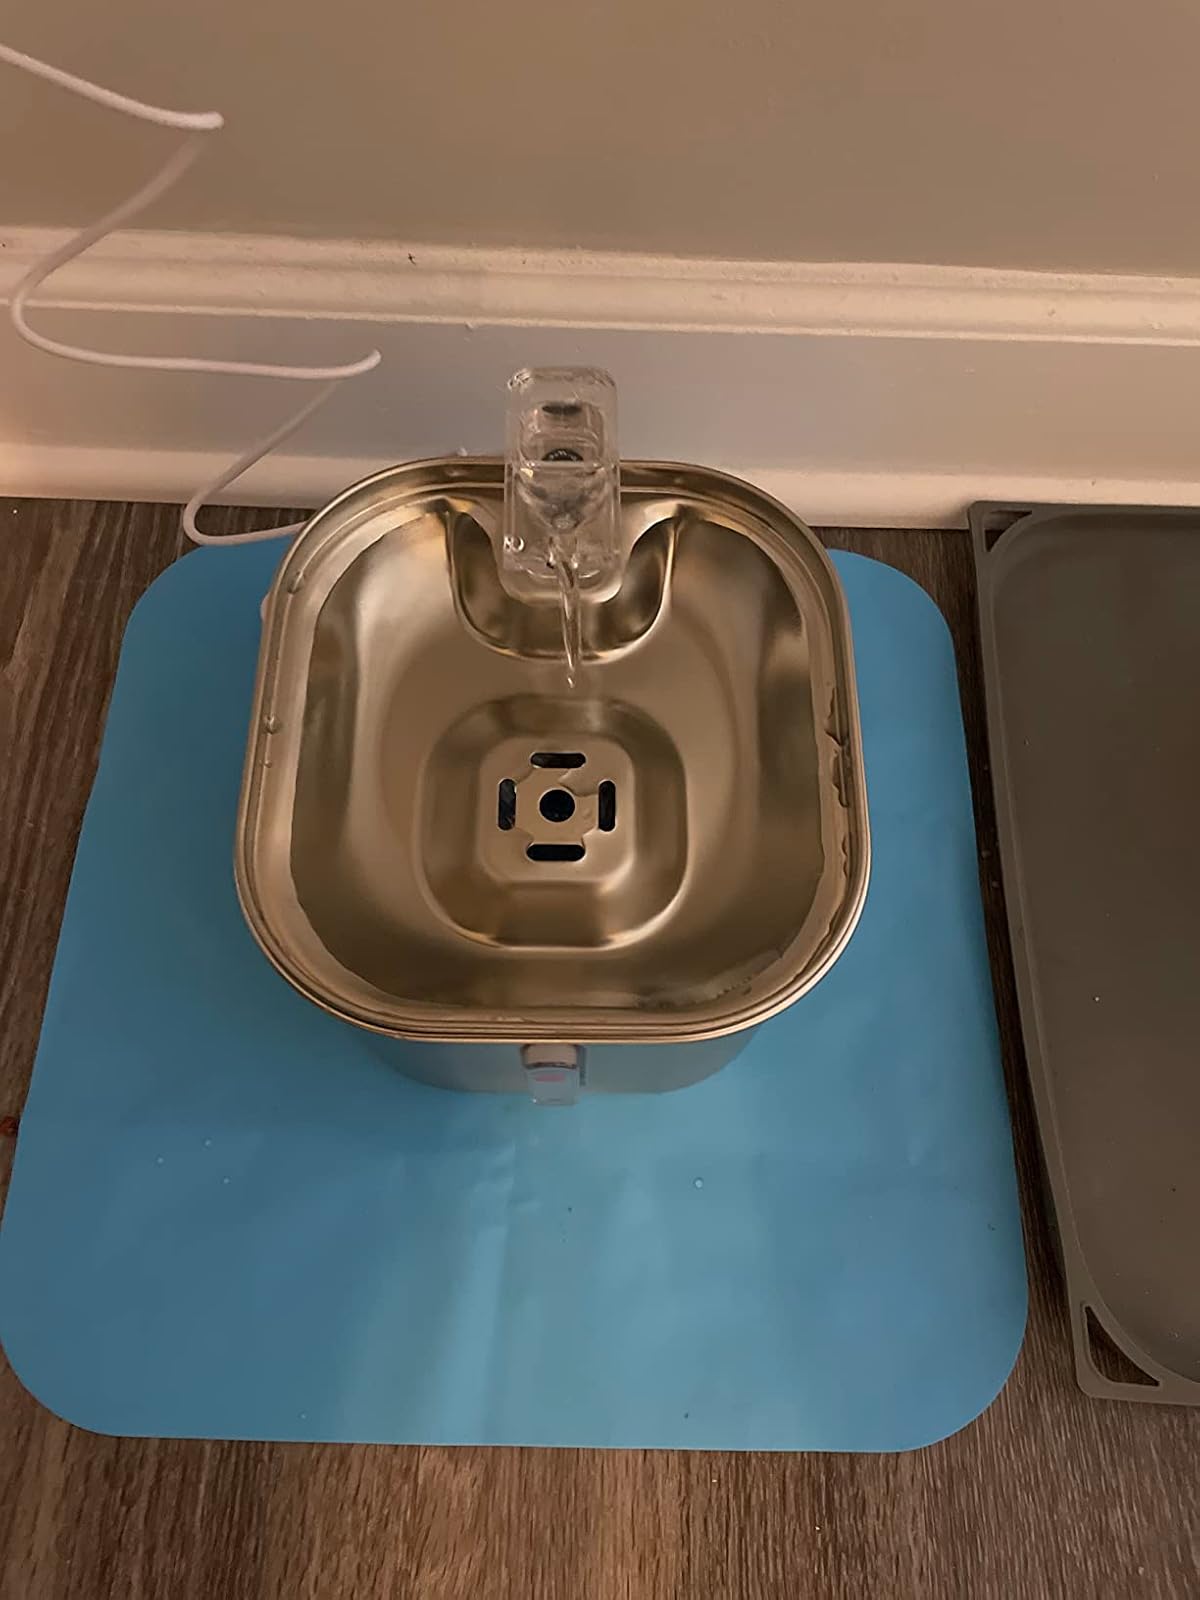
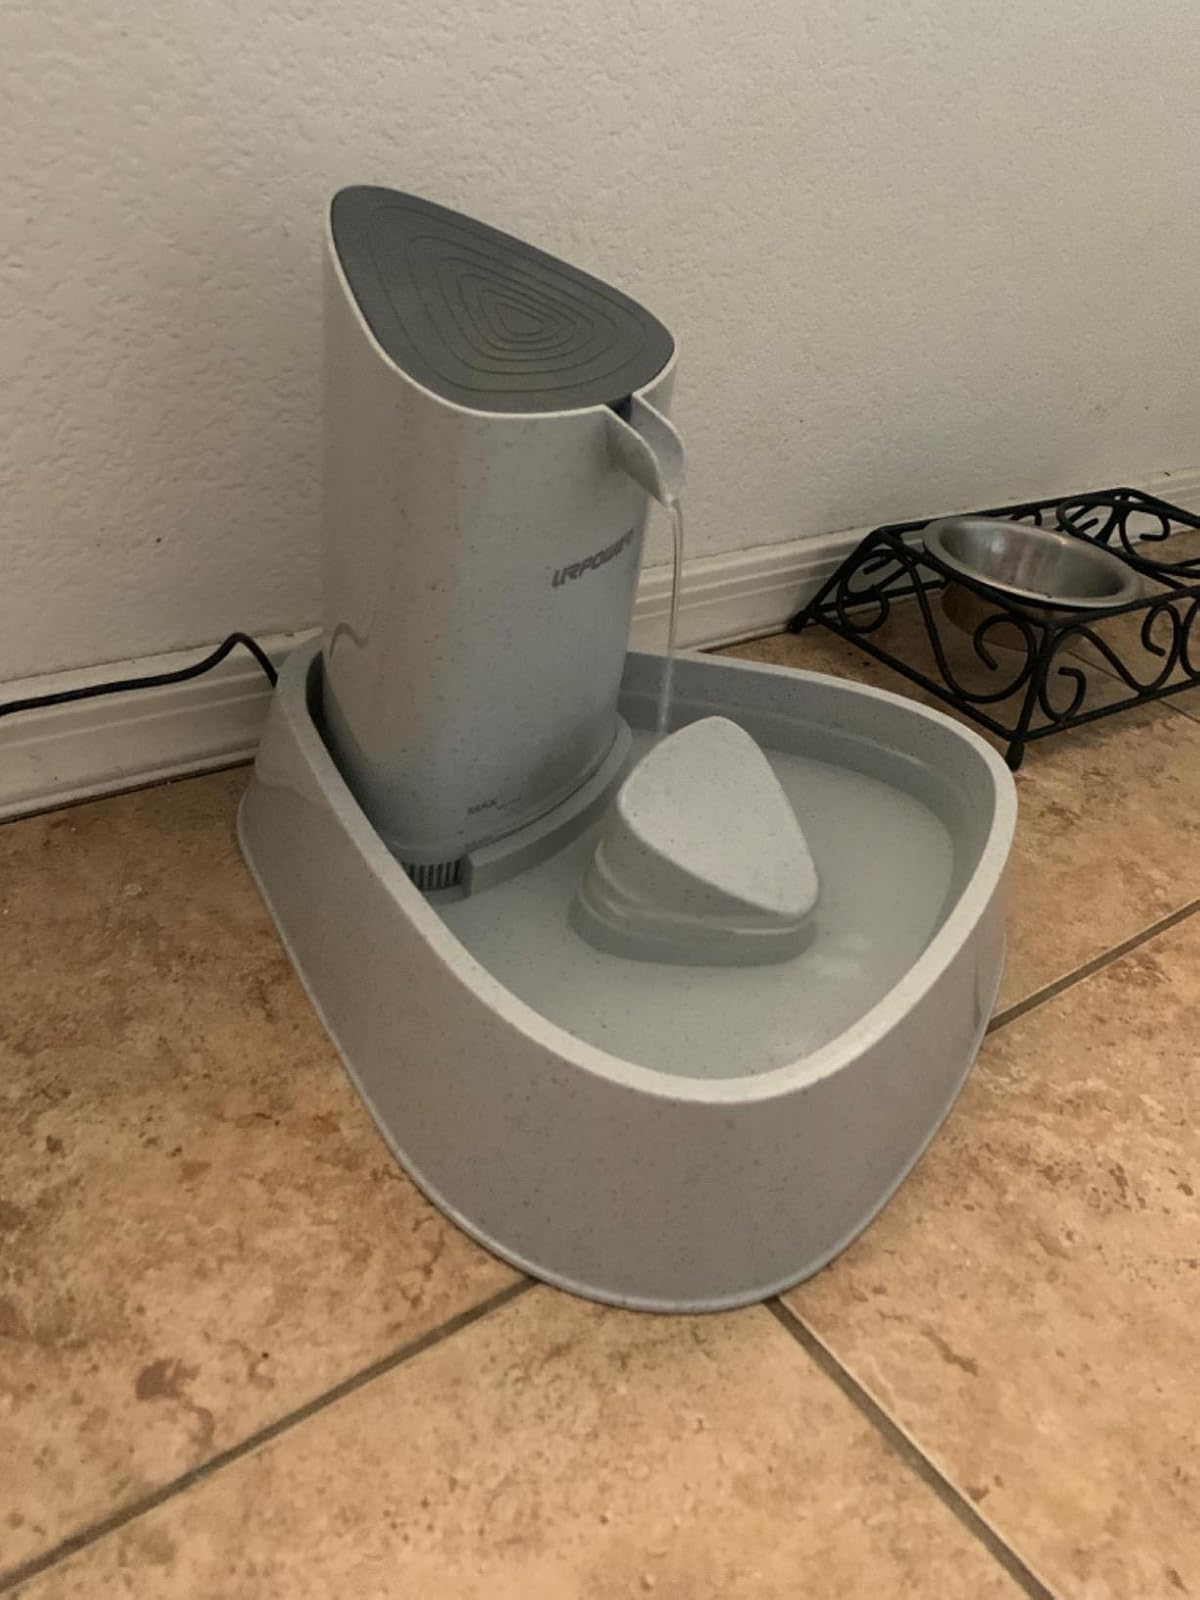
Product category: items_bowl
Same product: no